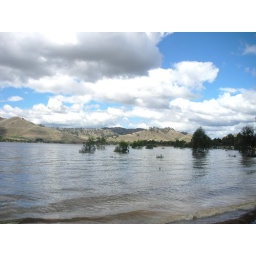
This is the first time there has been water under the Bonnie Doon bridge in about 15 years